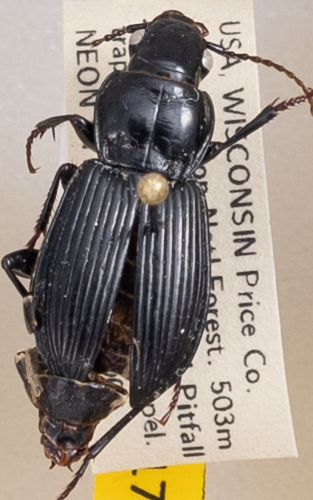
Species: Pterostichus novus
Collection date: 2019-09-03
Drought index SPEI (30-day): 0.694
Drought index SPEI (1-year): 2.09
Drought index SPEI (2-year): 1.28